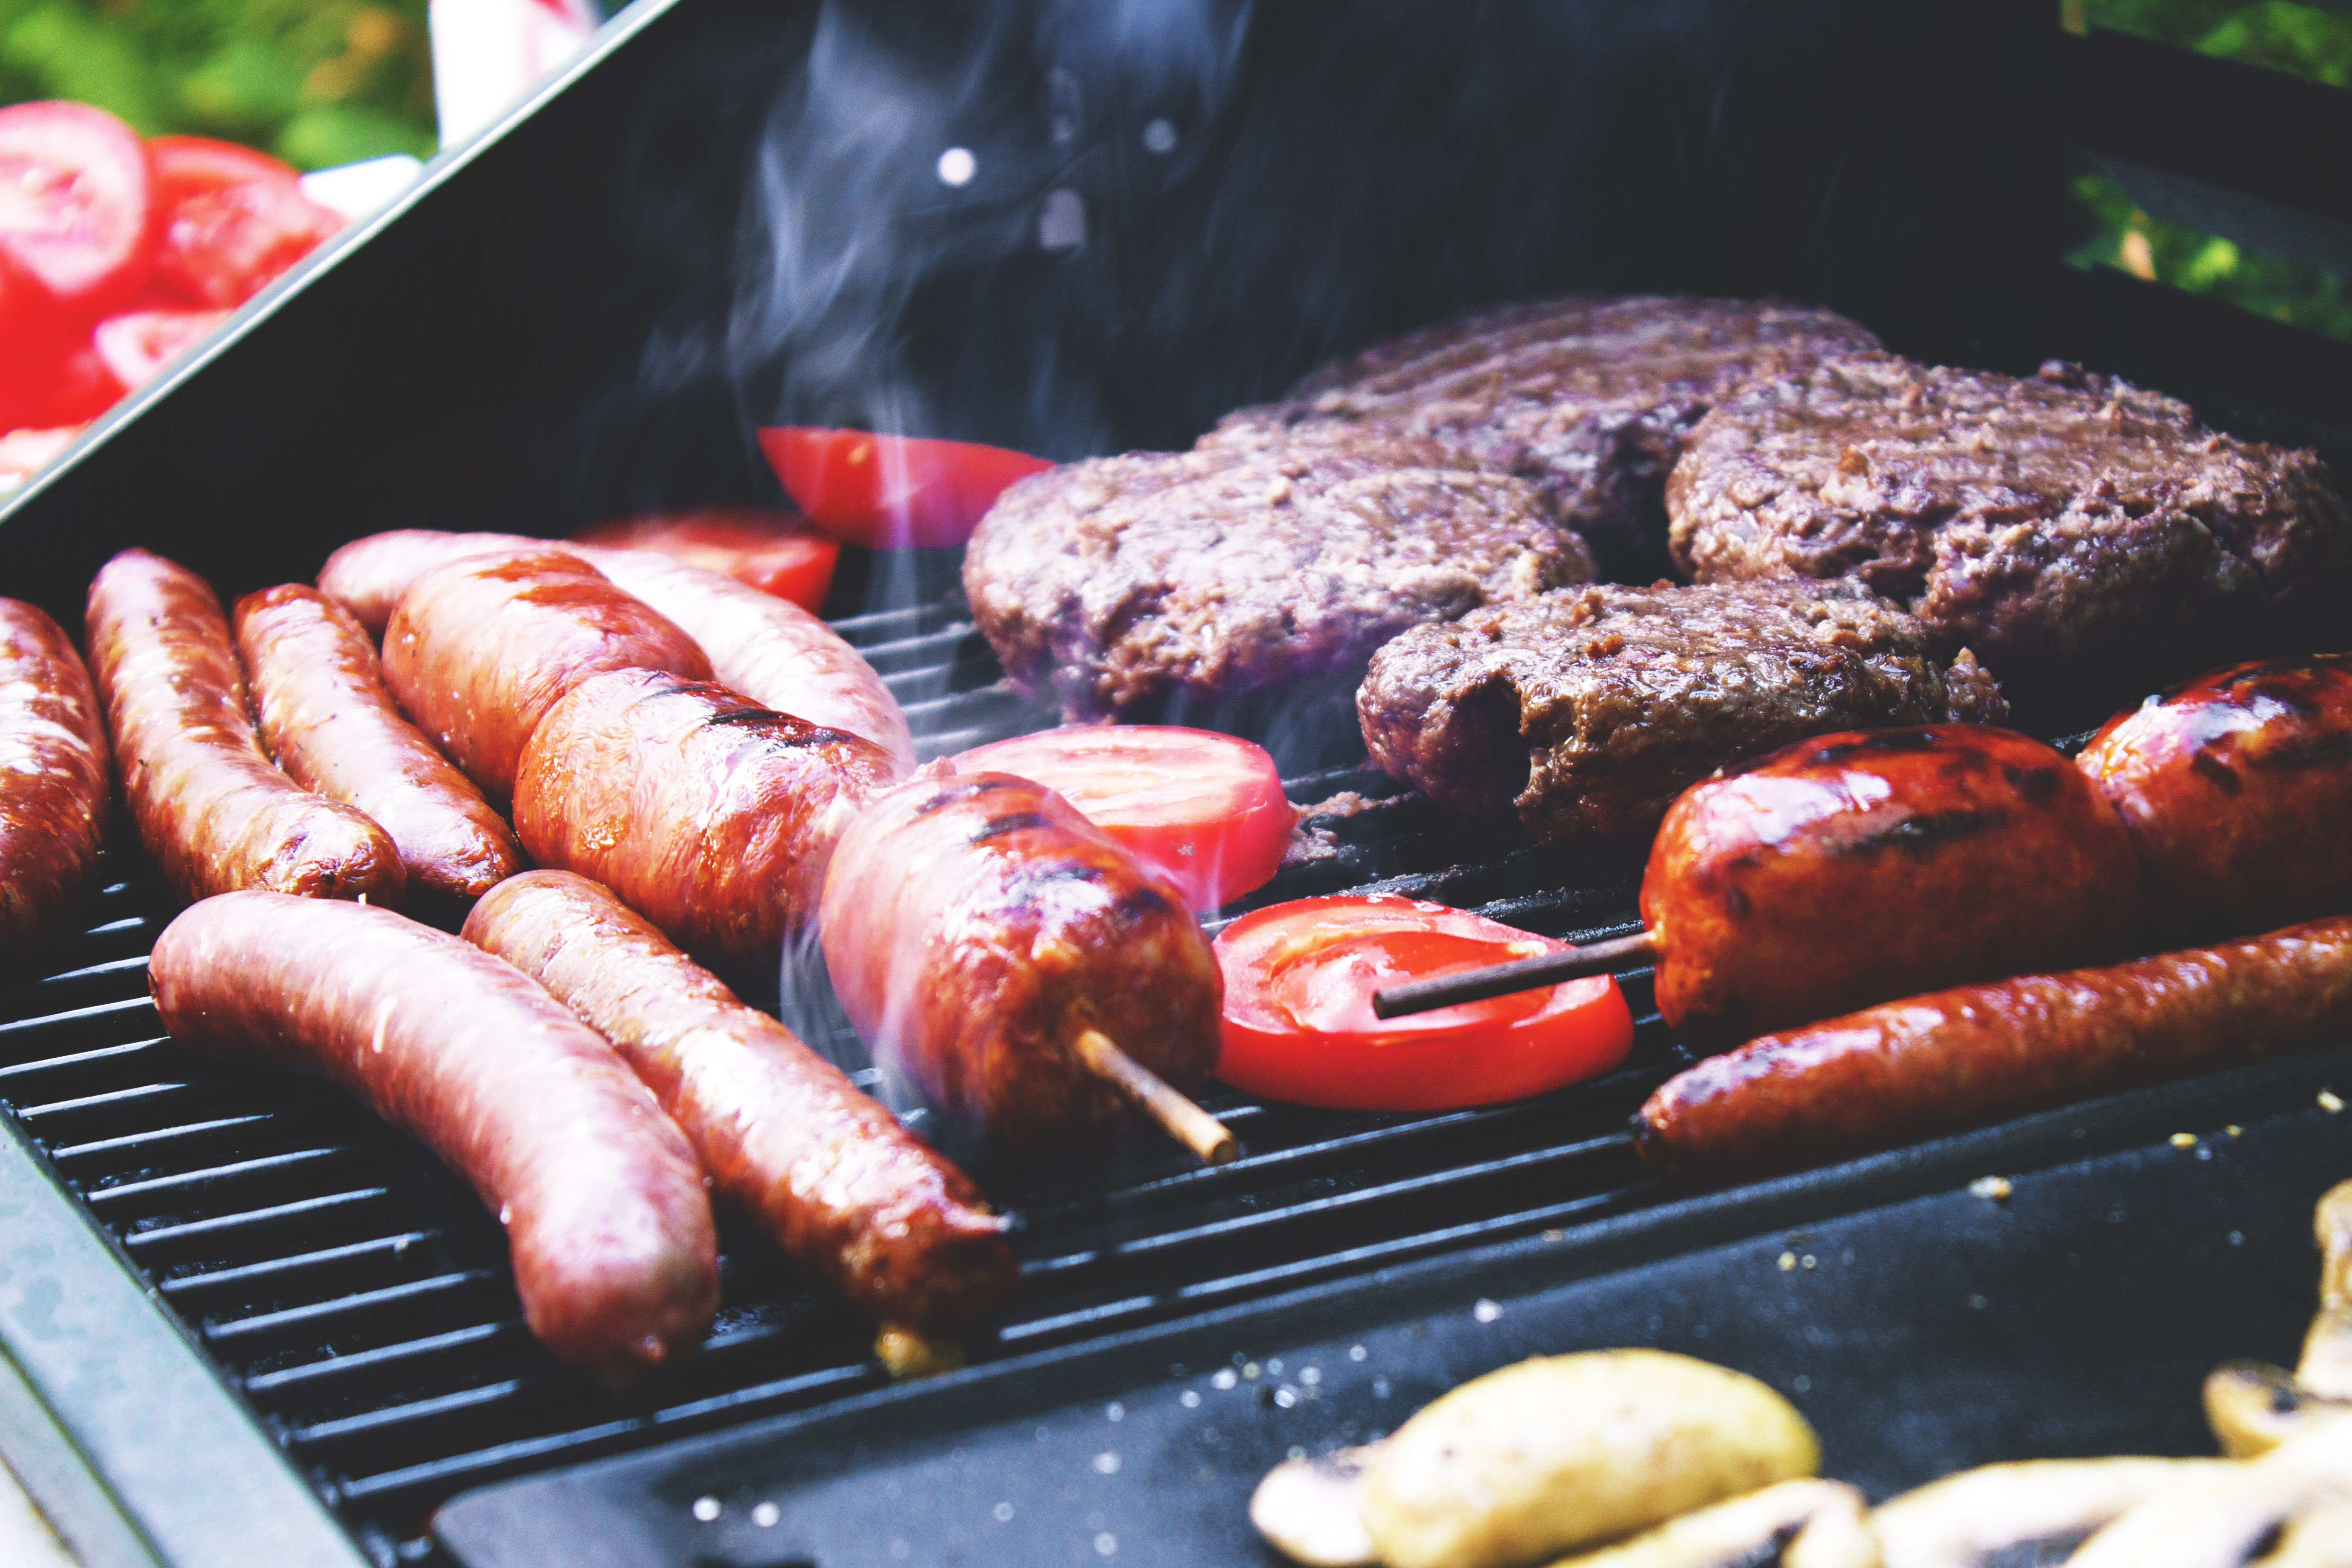
food, barbecue, cuisine, barbecue grill, grilling, sausage, bratwurst, breakfast sausage, dish, thuringian sausage, outdoor grill, grillades, vienna sausage, italian sausage, kielbasa, Cumberland sausage, cervelat, Diot, chorizo, boerewors, loukaniko, cooking, meat, longaniza, frankfurter w rstchen, churrasco food, roasting, ingredient, andouille, mititei, meal, knackwurst, flesh, home appliance, mixed grill, breakfast, sujuk, Barbacoa, red meat, carne asada, evapi, kitchen appliance, produce, boudin, schwenker